Ayrton Senna

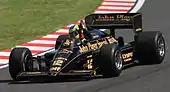
Bruno Senna's helmet design is an adaptation of his uncle's (seen here parading the 1985 Lotus 97T at the 2010 Japanese Grand Prix).

Senna was a devout Catholic, once saying: "Just because I believe in God, just because I have faith in God, it doesn't mean that I'm immune. It doesn't mean that I'm immortal." He often read the Bible on long flights from São Paulo to Europe. According to his sister, Senna had sought strength from the Bible on the morning of his death: "On that final morning, he woke and opened his Bible and read a text that he would receive the greatest gift of all, which was God himself."